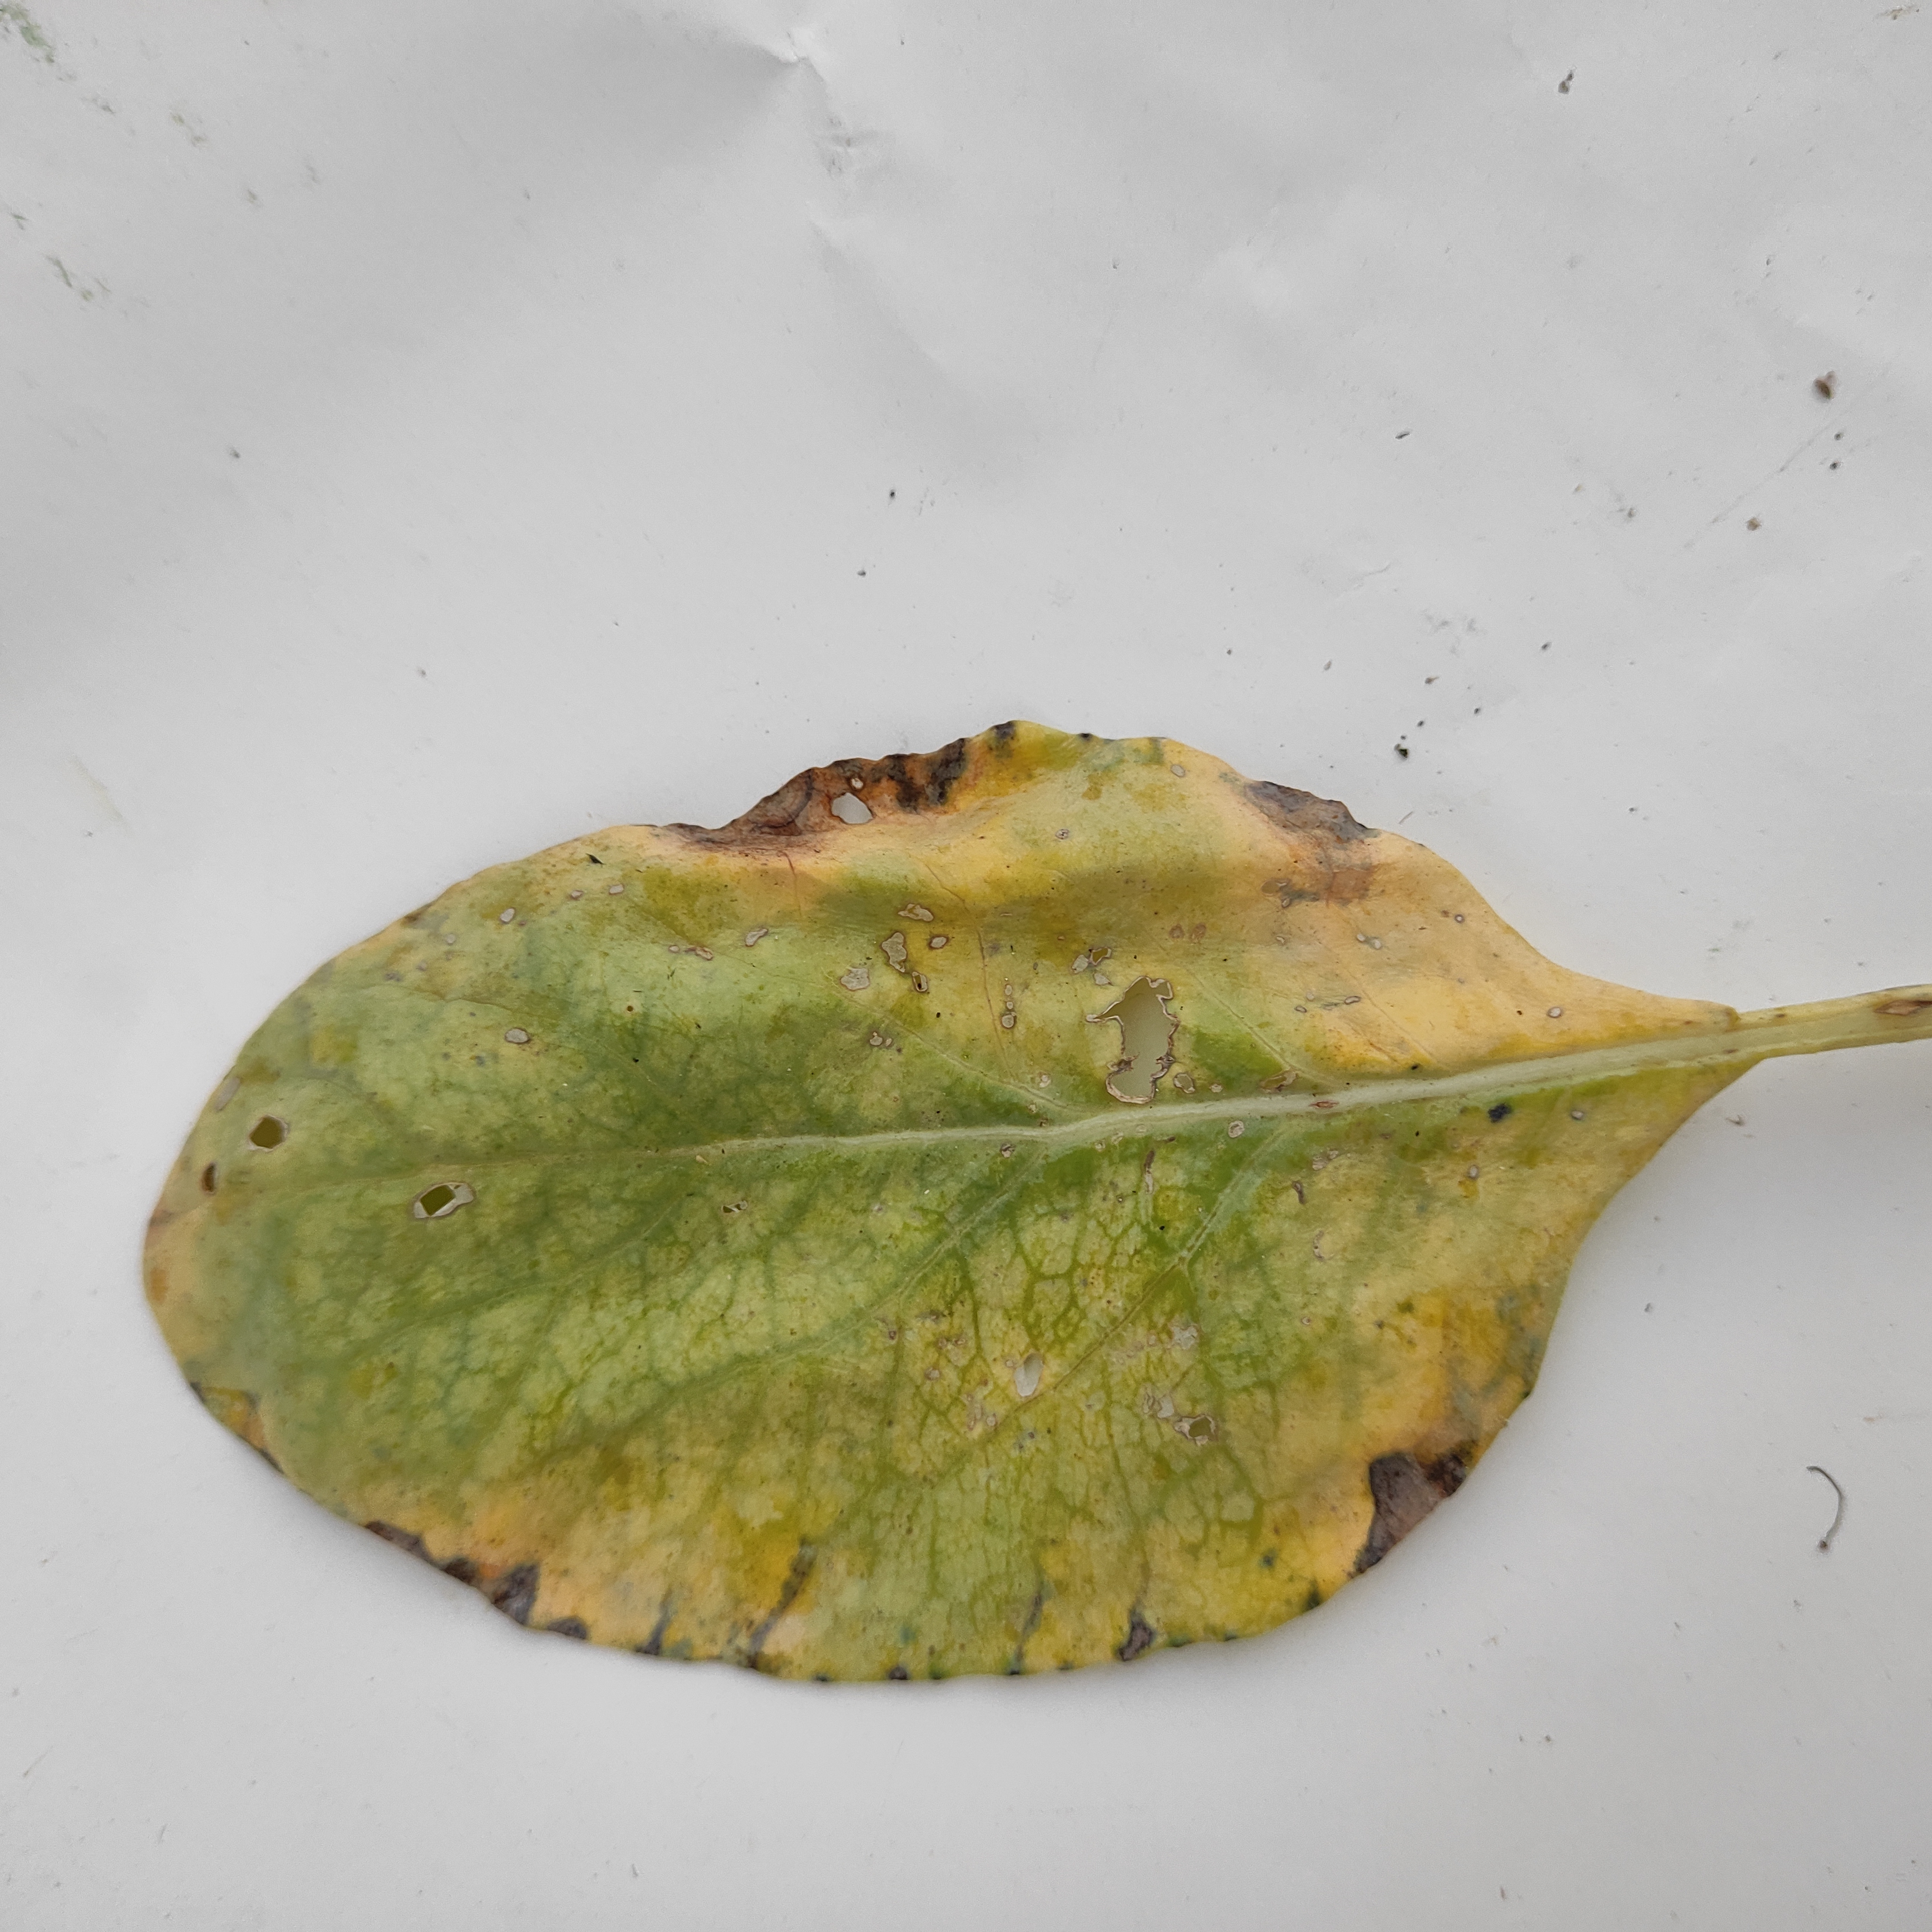
Label: Black Rot